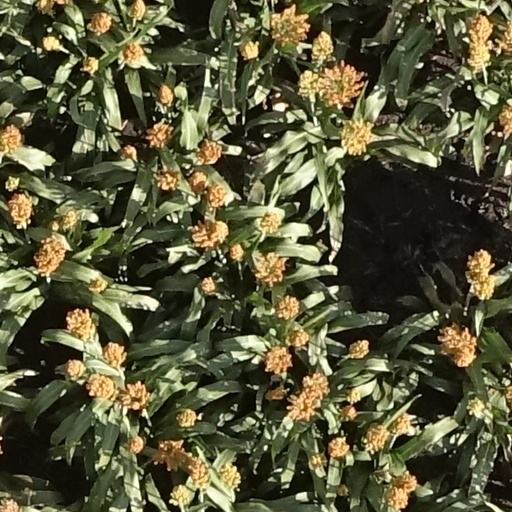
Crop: sorghum